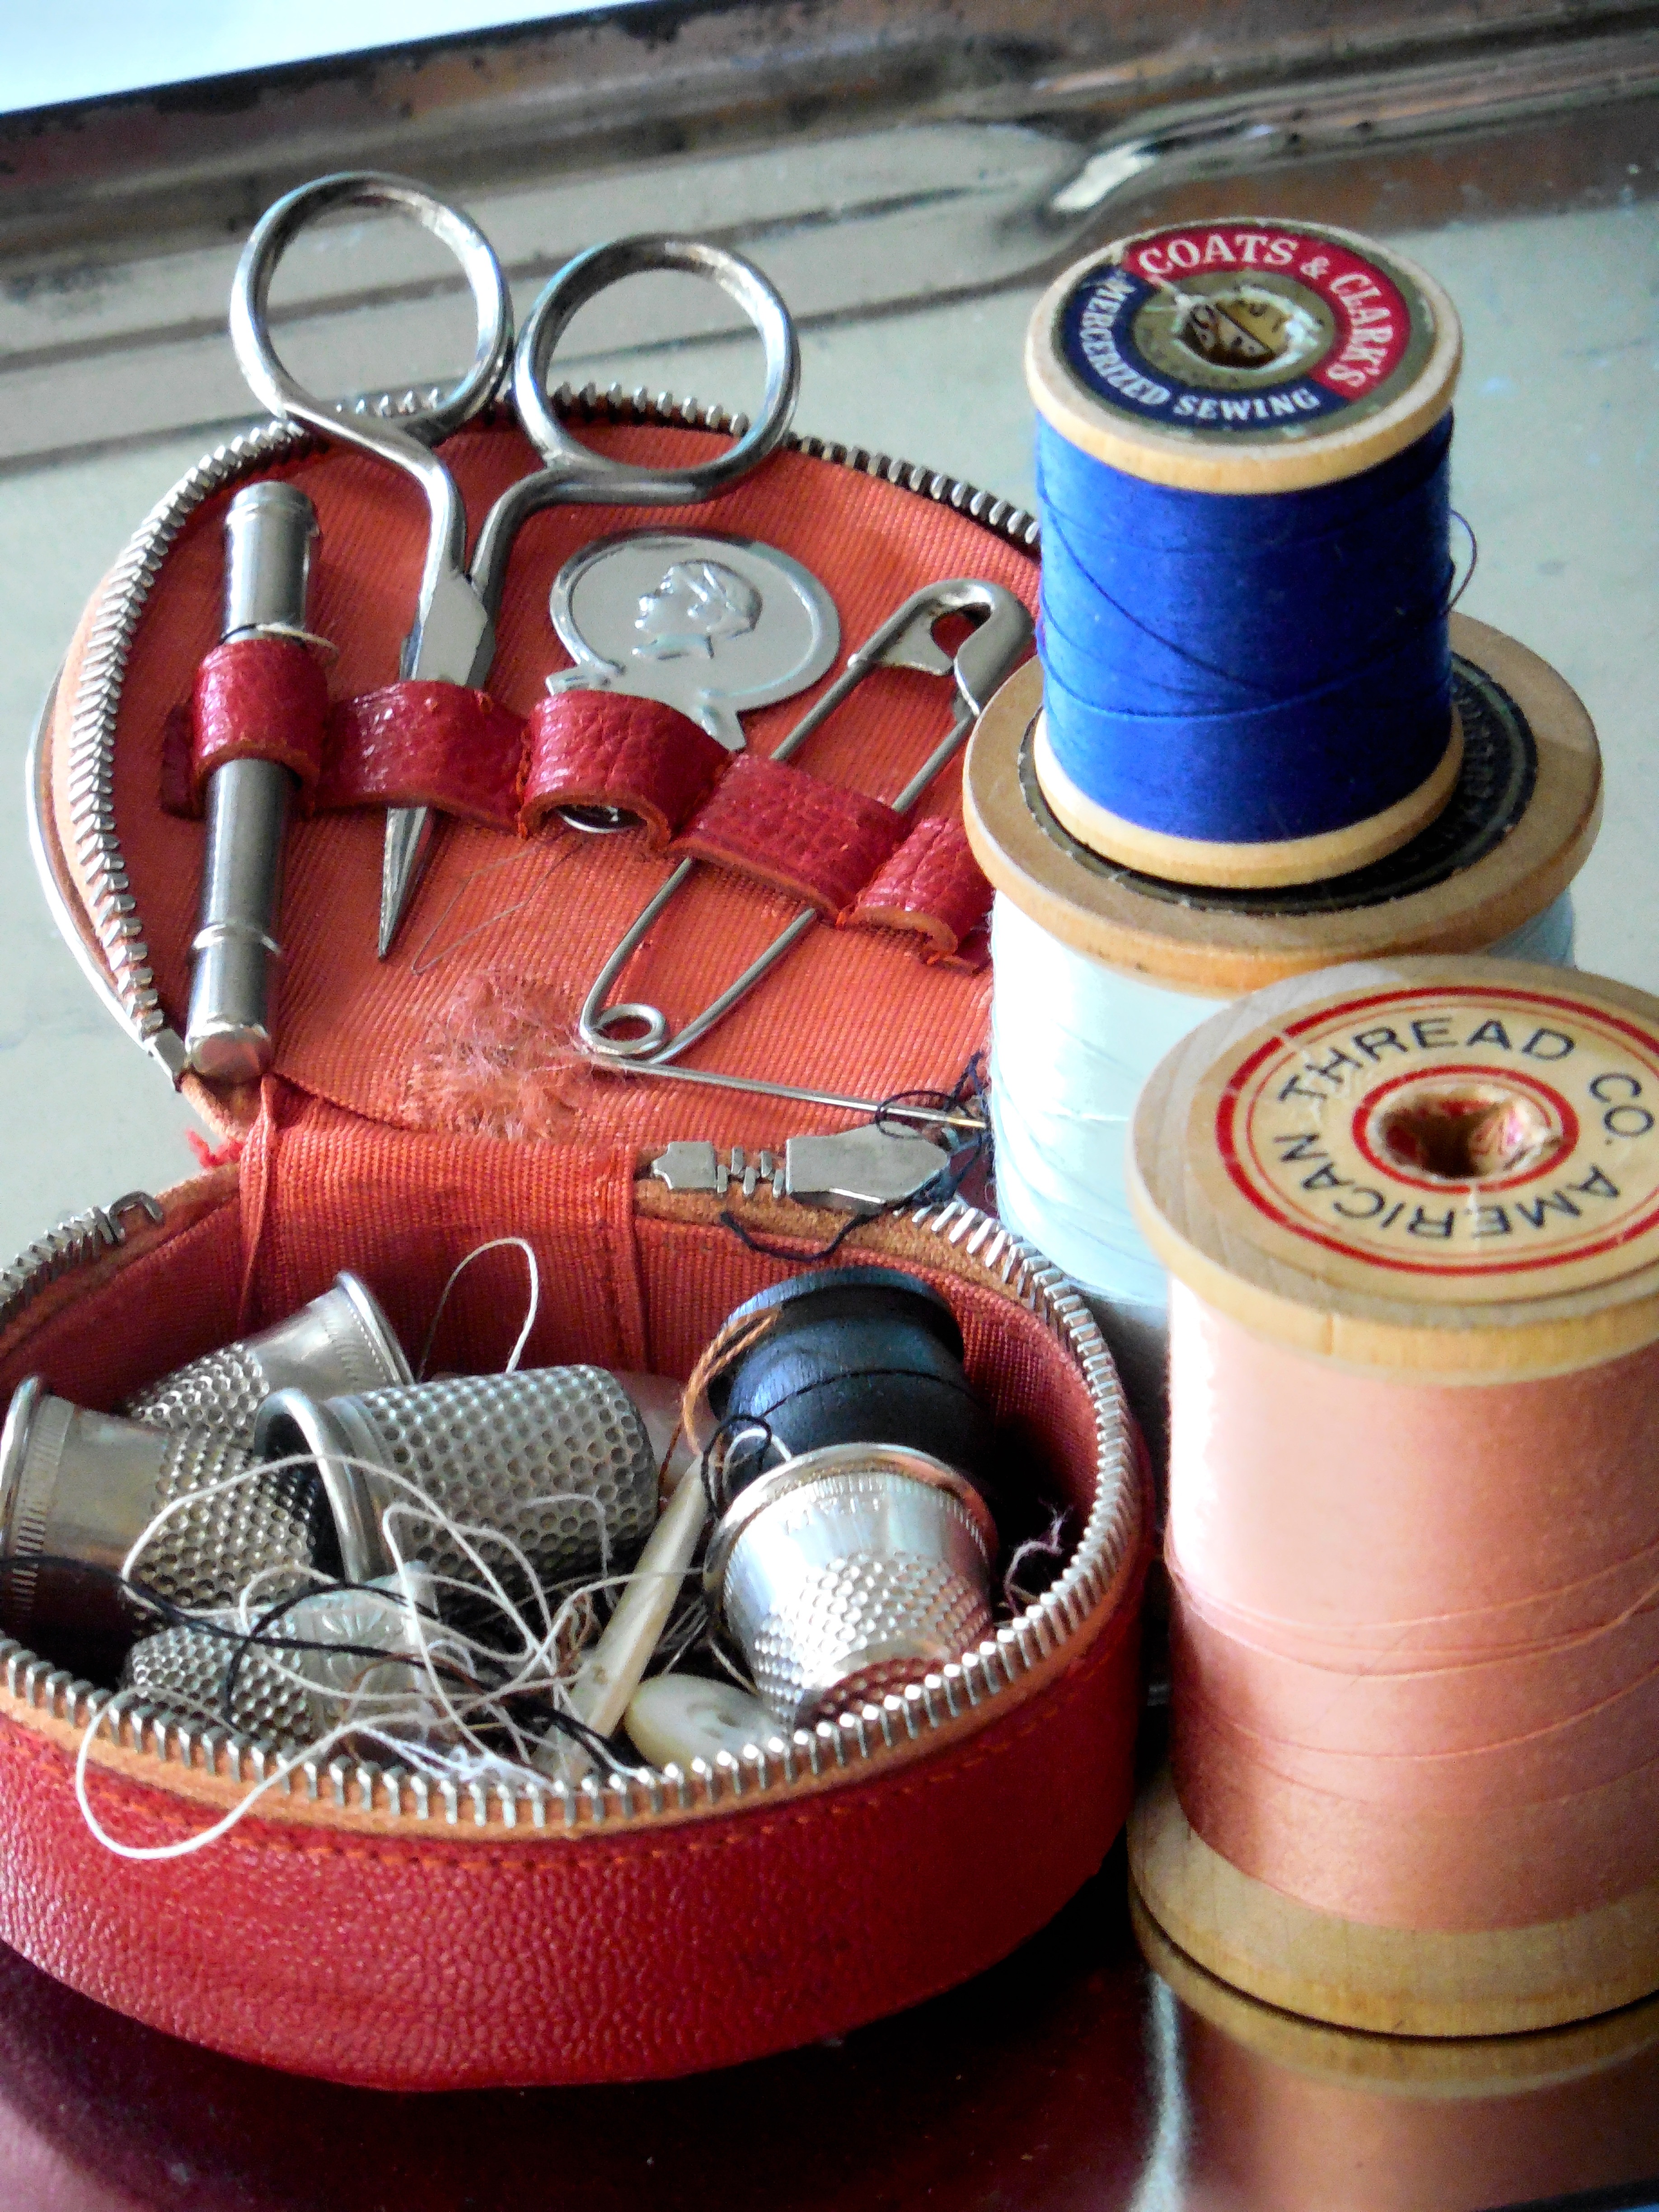
needle, white, green, red, collection, fashion, blue, craft, black, homemade, button, fabric, sewing, spool, thread, sew, tailor, textile, pin, design, tools, handmade, dressmaking, stitch, thimble, embroidery, tailoring, needlework, man made object, notions